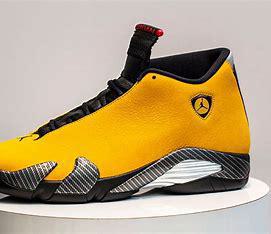
Brand: Jordan
Model: 14 Retro